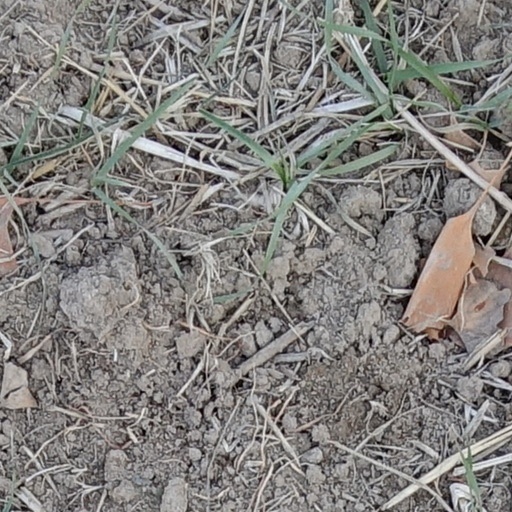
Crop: wheat